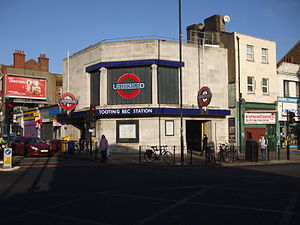
Northern line / Stationer / Morden-gren
Northern line er en bane i London Underground-netværket. Den er farvet sort på netværkskortet.